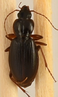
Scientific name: Synuchus impunctatus
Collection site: Bartlett Experimental Forest NEON (BART), plot BART_068